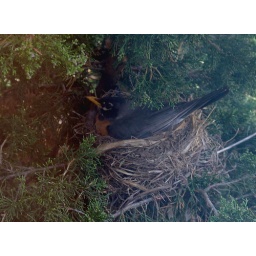
A robin has made a nest right below our bedroom window.... two little blue eggs under her right now